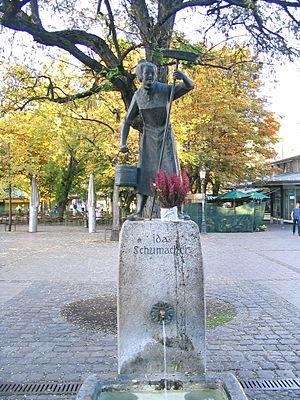
Le Viktualienmarkt est un marché alimentaire journalier et une place au centre de Munich, en Allemagne.